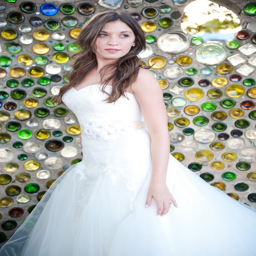
ignore the bride ... look at the wall !